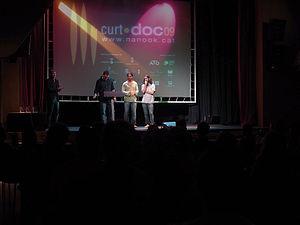
Un moment de la cerimònia de lliurament de premis. Curt.doc 09.